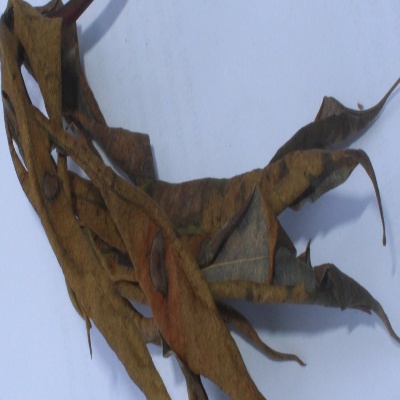
Crop: Cassava
Condition: bacterial blight